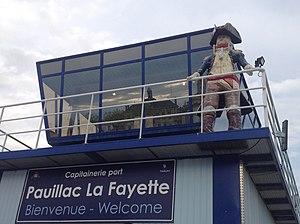
Port de Plaisance Pauillac La Fayette
Pauillac est une commune du Sud-Ouest de la France, située dans le département de la Gironde, en région Nouvelle-Aquitaine.